Battle of Sullivan's Island

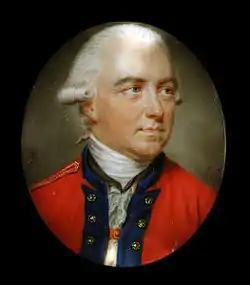
General Henry Clinton

Congress had appointed General Lee to command the Continental Army troops in the southern colonies, and his movements by land shadowed those of Clinton's fleet as it sailed south. Lee wrote from Wilmington on June 1 that the fleet had sailed, but that he did not know whether it was sailing for Virginia or South Carolina. He headed for Charleston, saying "[I] confess I know not whether I shall go to or from the enemy." He arrived in Charleston shortly after the fleet anchored outside the harbor, and took command of the city's defenses. He immediately ran into a problem: the South Carolina troops (militia or the colonial regiments) were not on the Continental line, and thus not formally under his authority. Some South Carolina troops resisted his instructions, and Rutledge had to intervene by proclaiming Lee in command of all South Carolina forces.